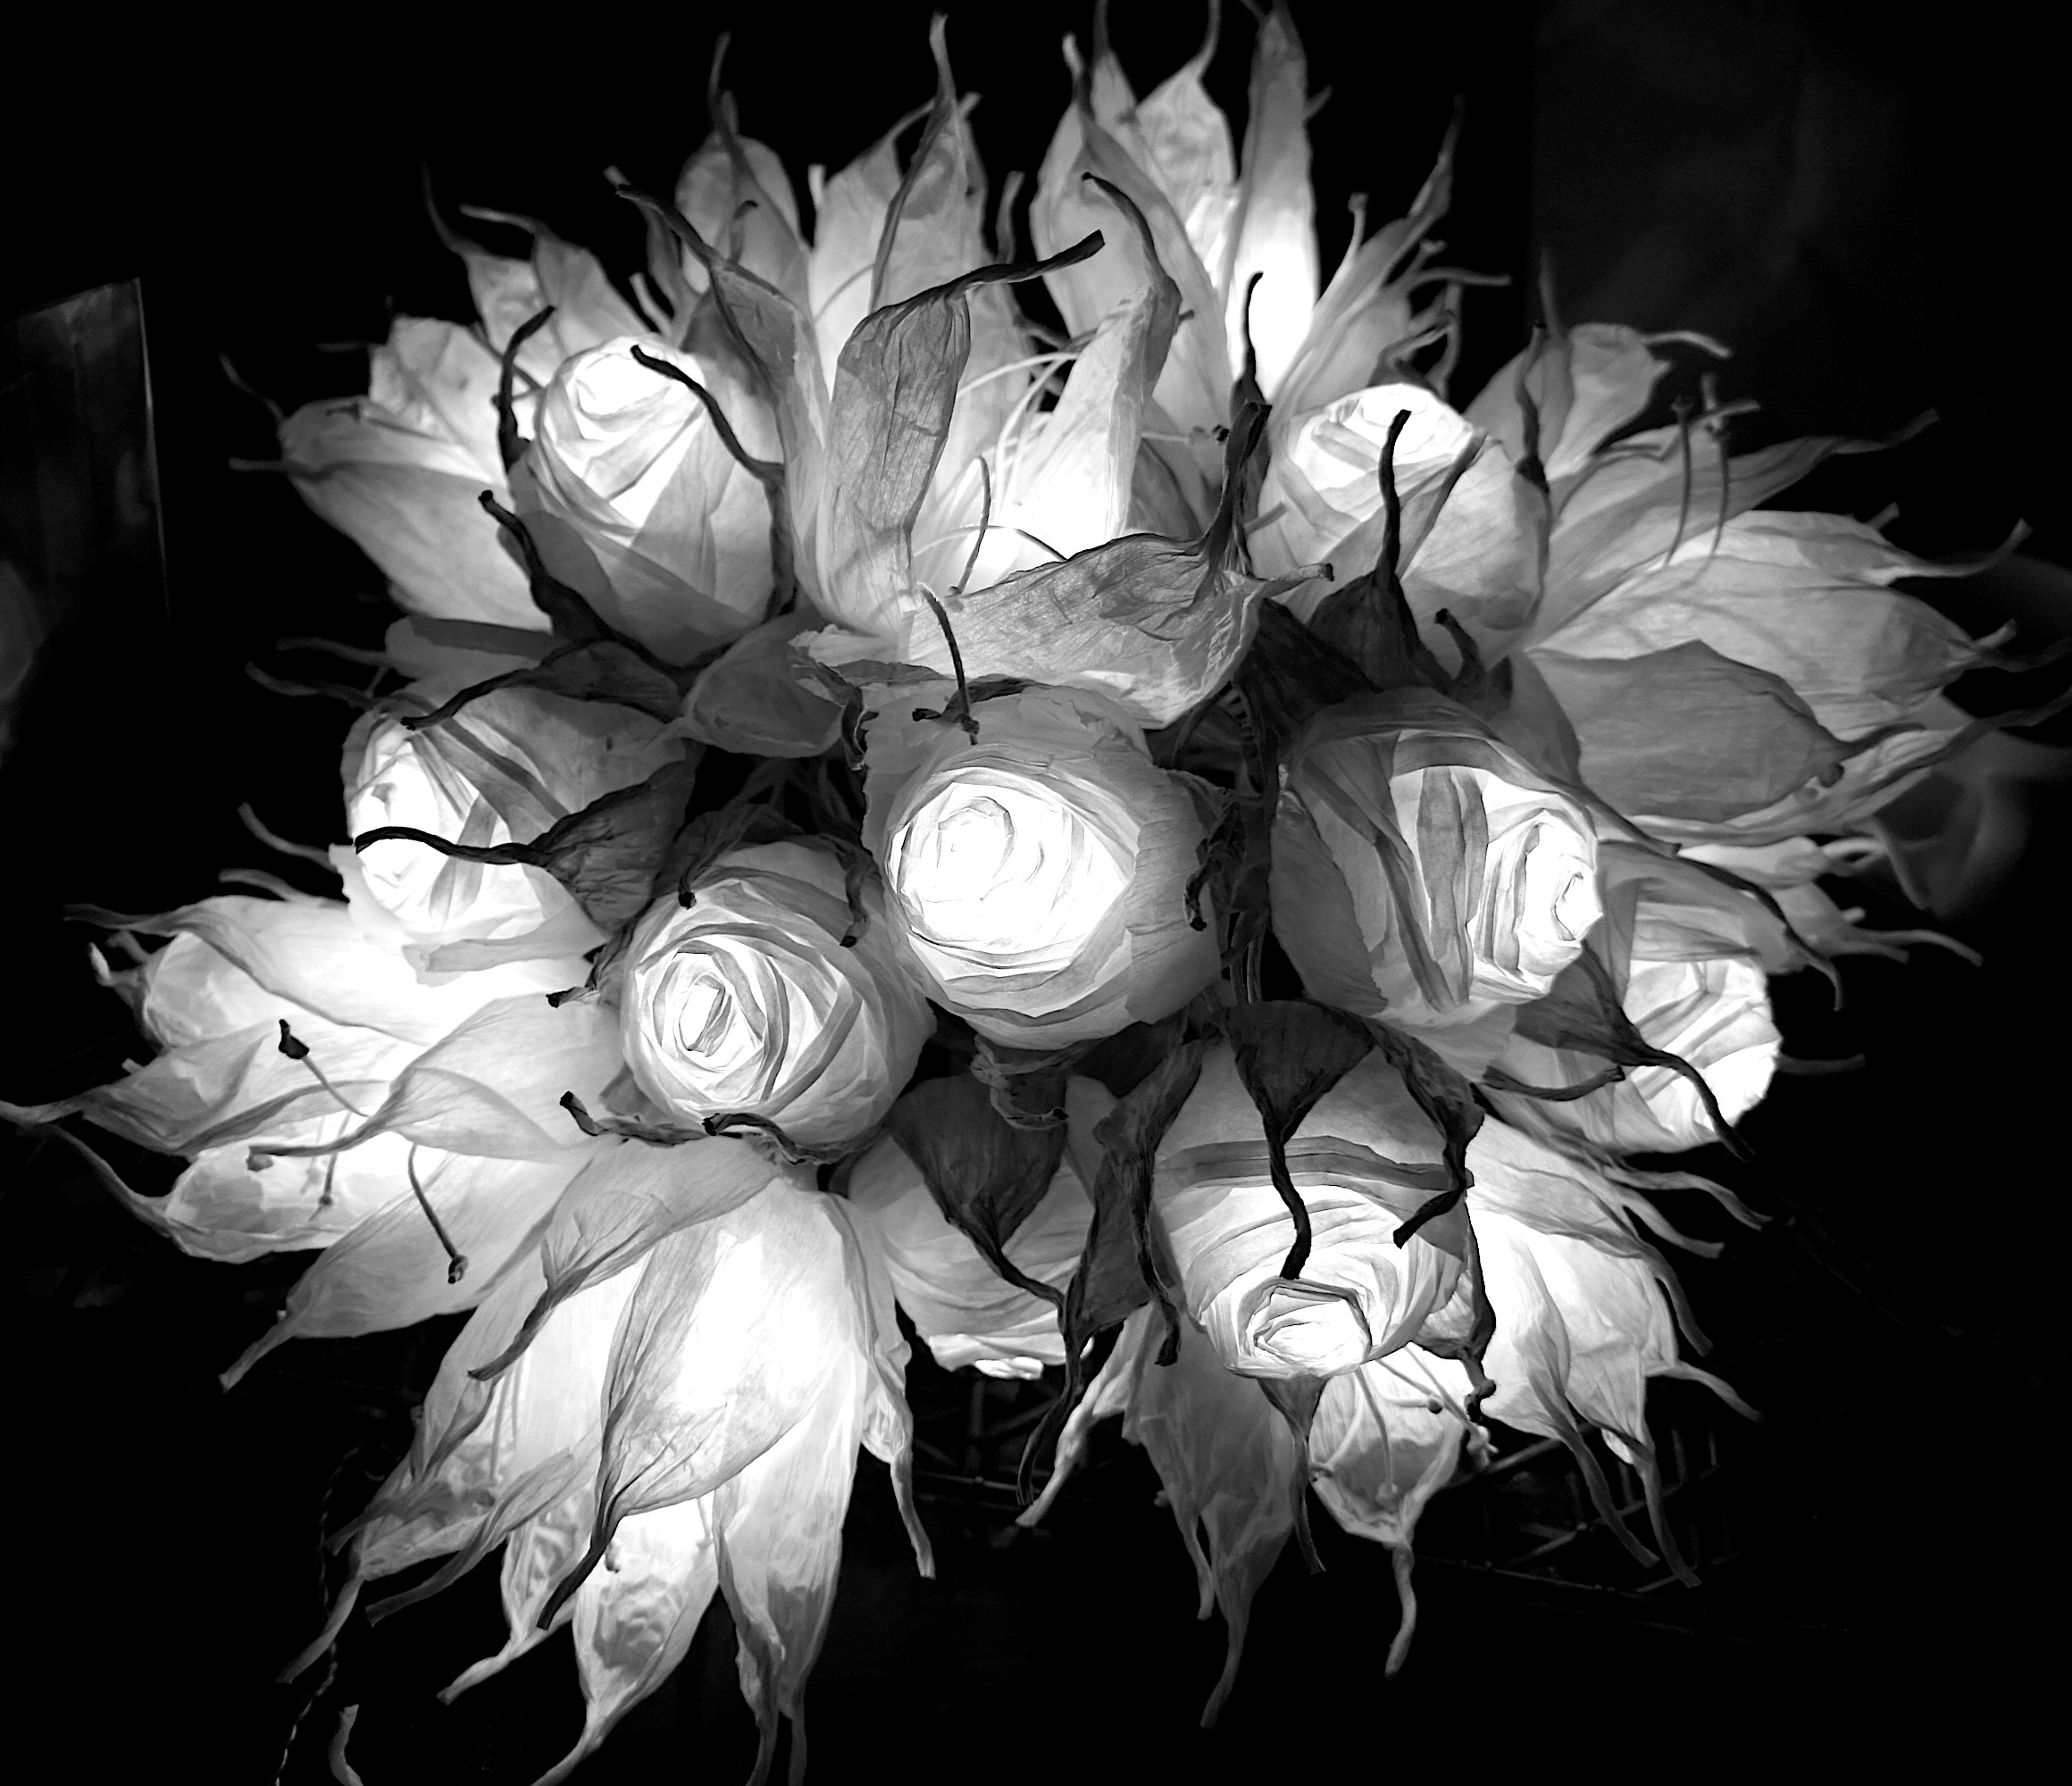
branch, light, black and white, plant, white, photography, leaf, flower, petal, darkness, botany, black, monochrome, paper, flora, flowers, arrangement, symmetry, macro photography, artificial flowers, flowering plant, still life photography, monochrome photography, land plant